The Norseman

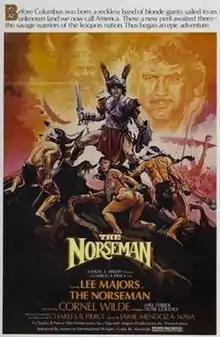

The Norseman is a 1978 American adventure film starring Lee Majors and directed, produced and written by Charles B. Pierce.